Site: brandenburg
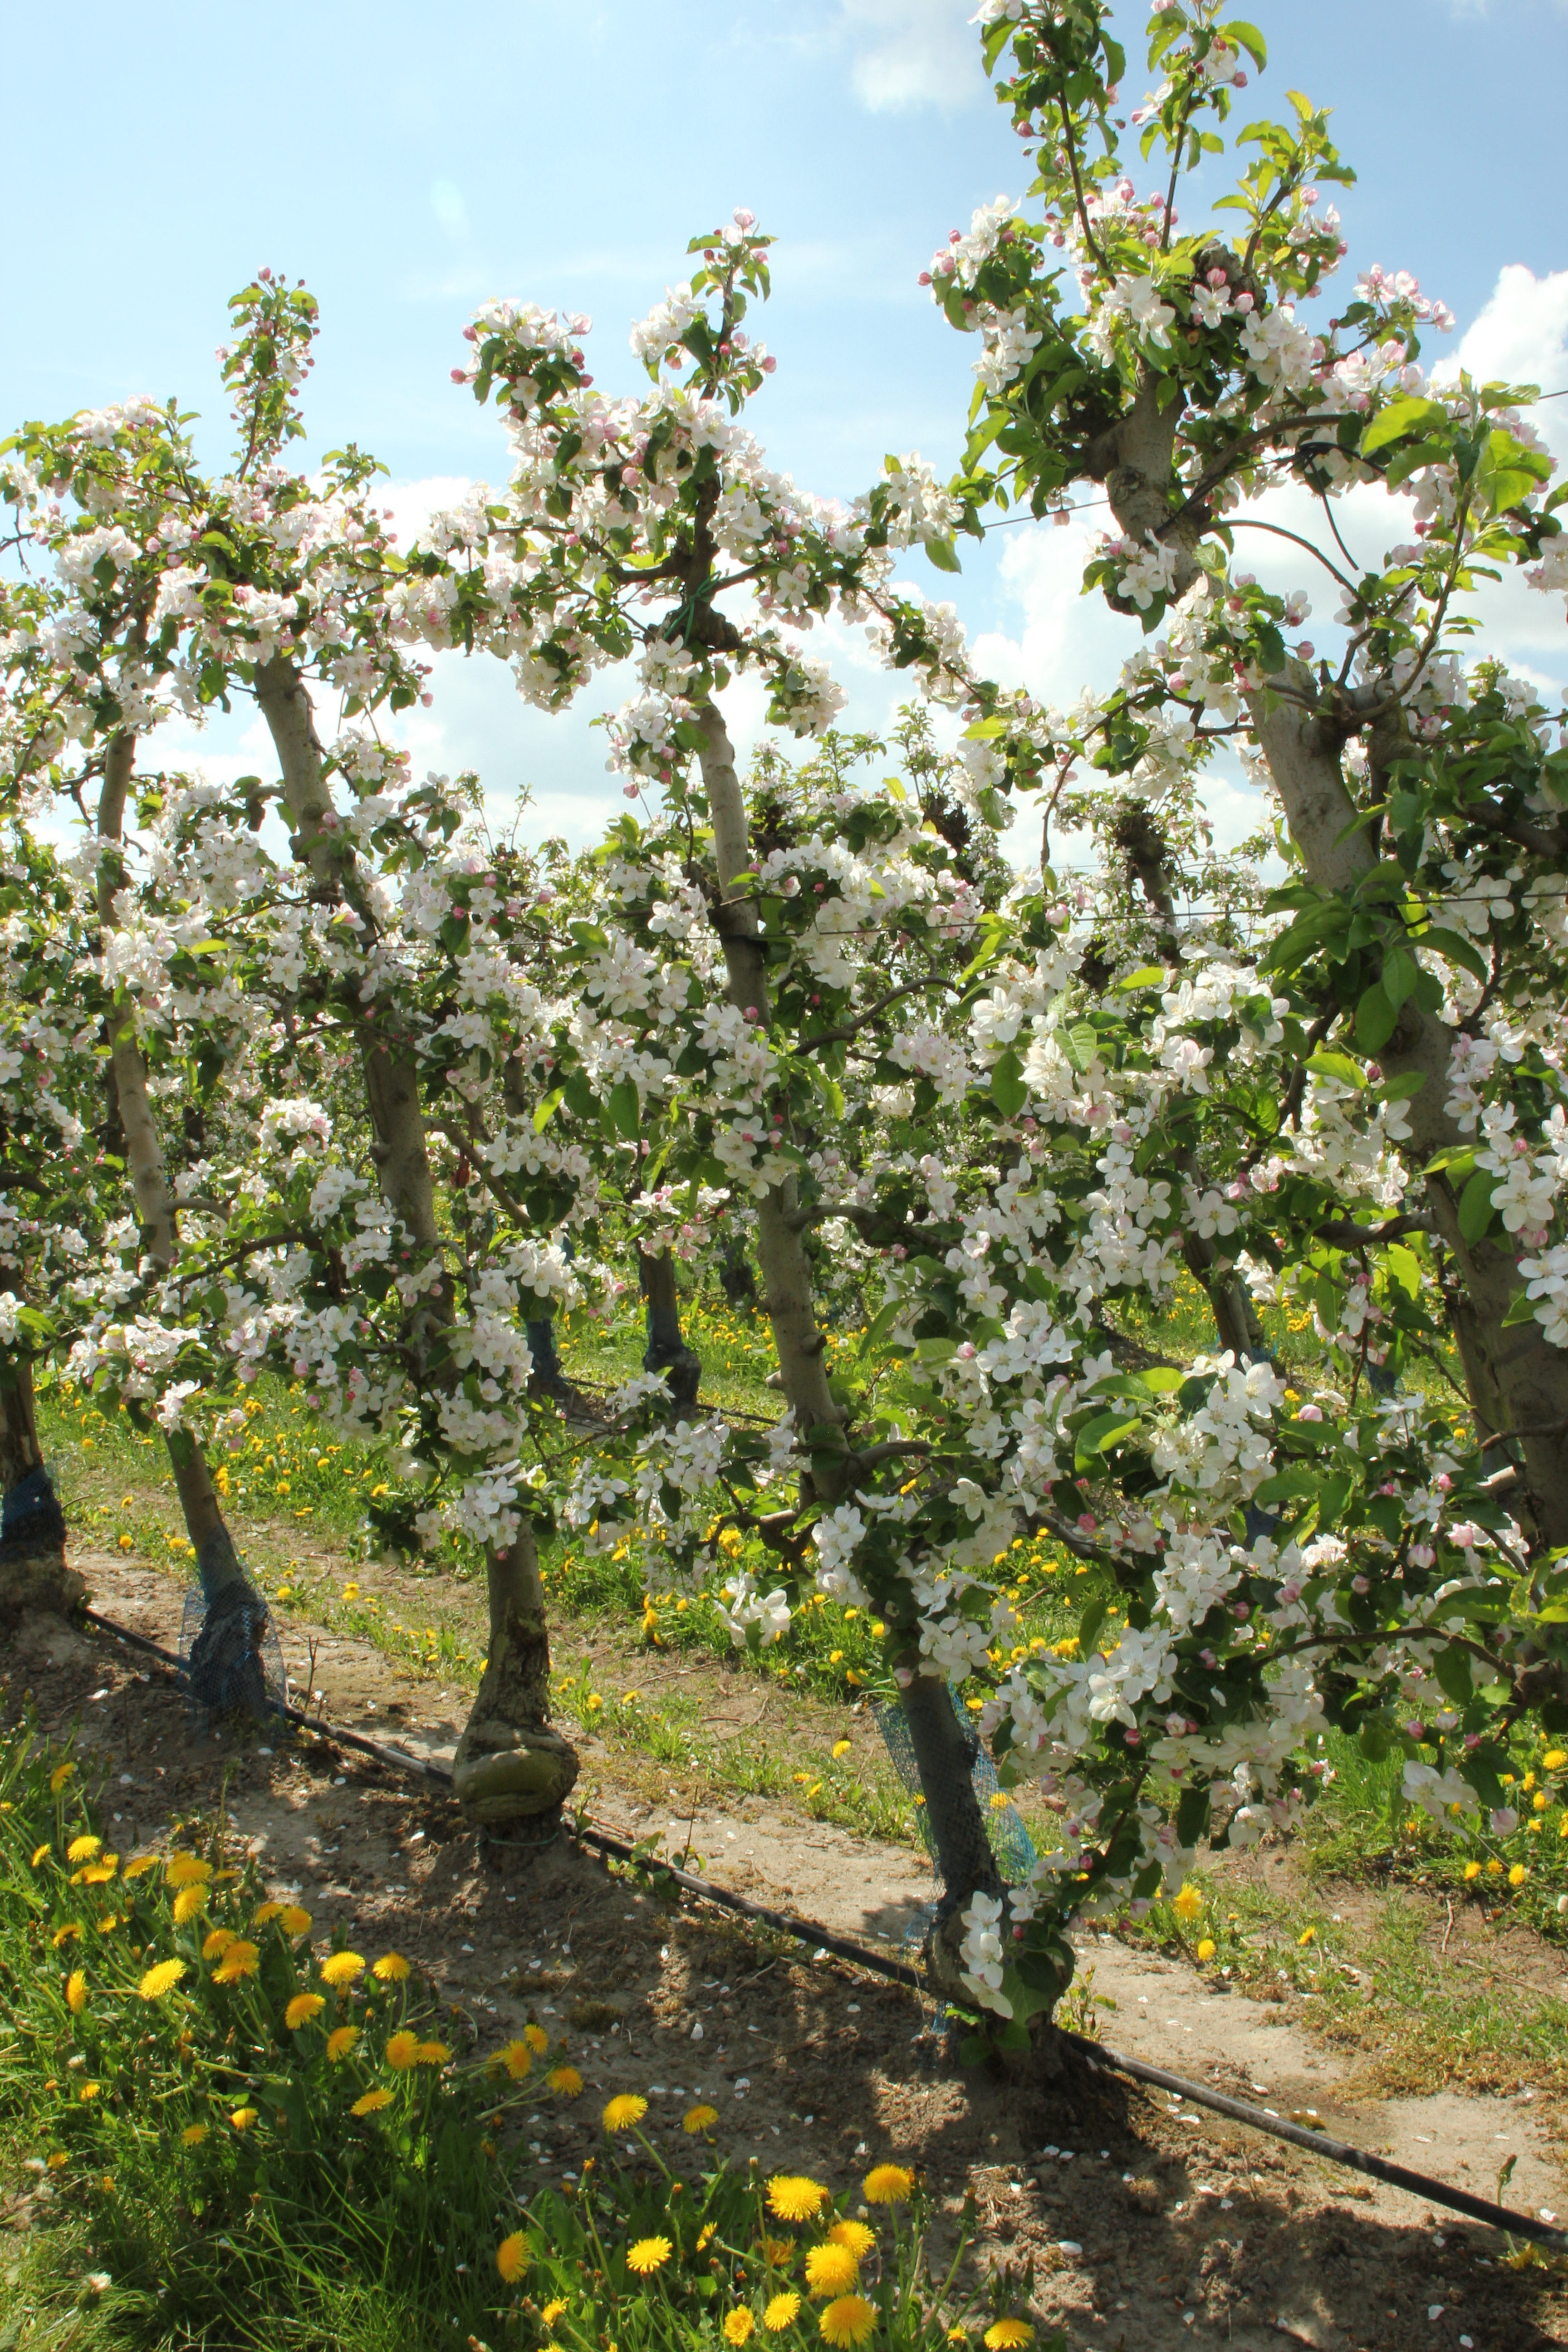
Growth stage (BBCH 65): Flowering